Book of Hours of Engelbert of Nassau

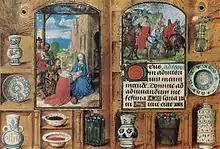
A page from the Hours of Engelbert of Nassau

The Book of Hours of Engelbert of Nassau (Bodleian Library, Oxford, MSS. Douce 219–220) is a book of hours in the Dominican Rite, illuminated by the Master of Mary of Burgundy, which was produced in Ghent in the 1470s or 1480s for Engelbert II of Nassau. It is regarded as one of the high-points of Flemish manuscript illumination.